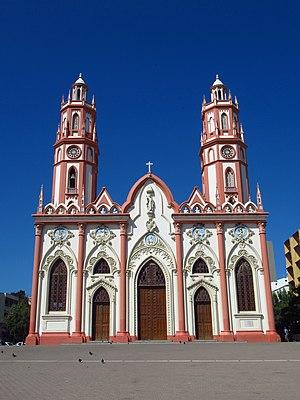
Barranquilla est une ville du nord de la Colombie et la capitale du département d'Atlántico. Elle se situe sur la rive occidentale du río Magdalena, le fleuve le plus important de Colombie, à 7,5 km de son embouchure sur la mer des Caraïbes, ou mer des Antilles, dépendance de l'océan Atlantique.